USS Iowa (BB-61)

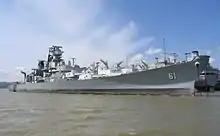
"Iowa" laid up in Suisun Bay in March 2006

During a gunnery exercise, at 0955 on 19 April 1989, an explosion ripped through the Number Two gun turret, killing 47 crewmen. A gunner's mate in the powder magazine room quickly flooded the No. 2 powder magazine, likely preventing catastrophic damage to the ship. At first, Naval Investigative Service (NIS, later renamed Naval Criminal Investigative Service or NCIS) investigators theorized that one of the dead crewmen, Clayton Hartwig, had detonated an explosive device in a suicide attempt after the end of an alleged affair with another sailor. To support this claim, naval officials pointed to several different factors, including Hartwig's life insurance policy, which named Kendall Truitt as the sole beneficiary in the event of his death, the presence of unexplained materials inside turret 2, and his mental state, which was alleged to be unstable.